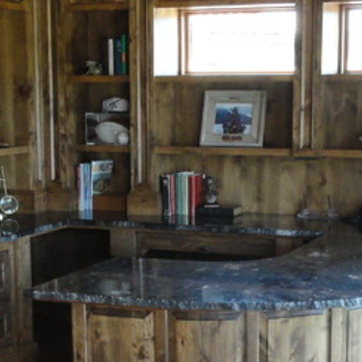
Material: paper